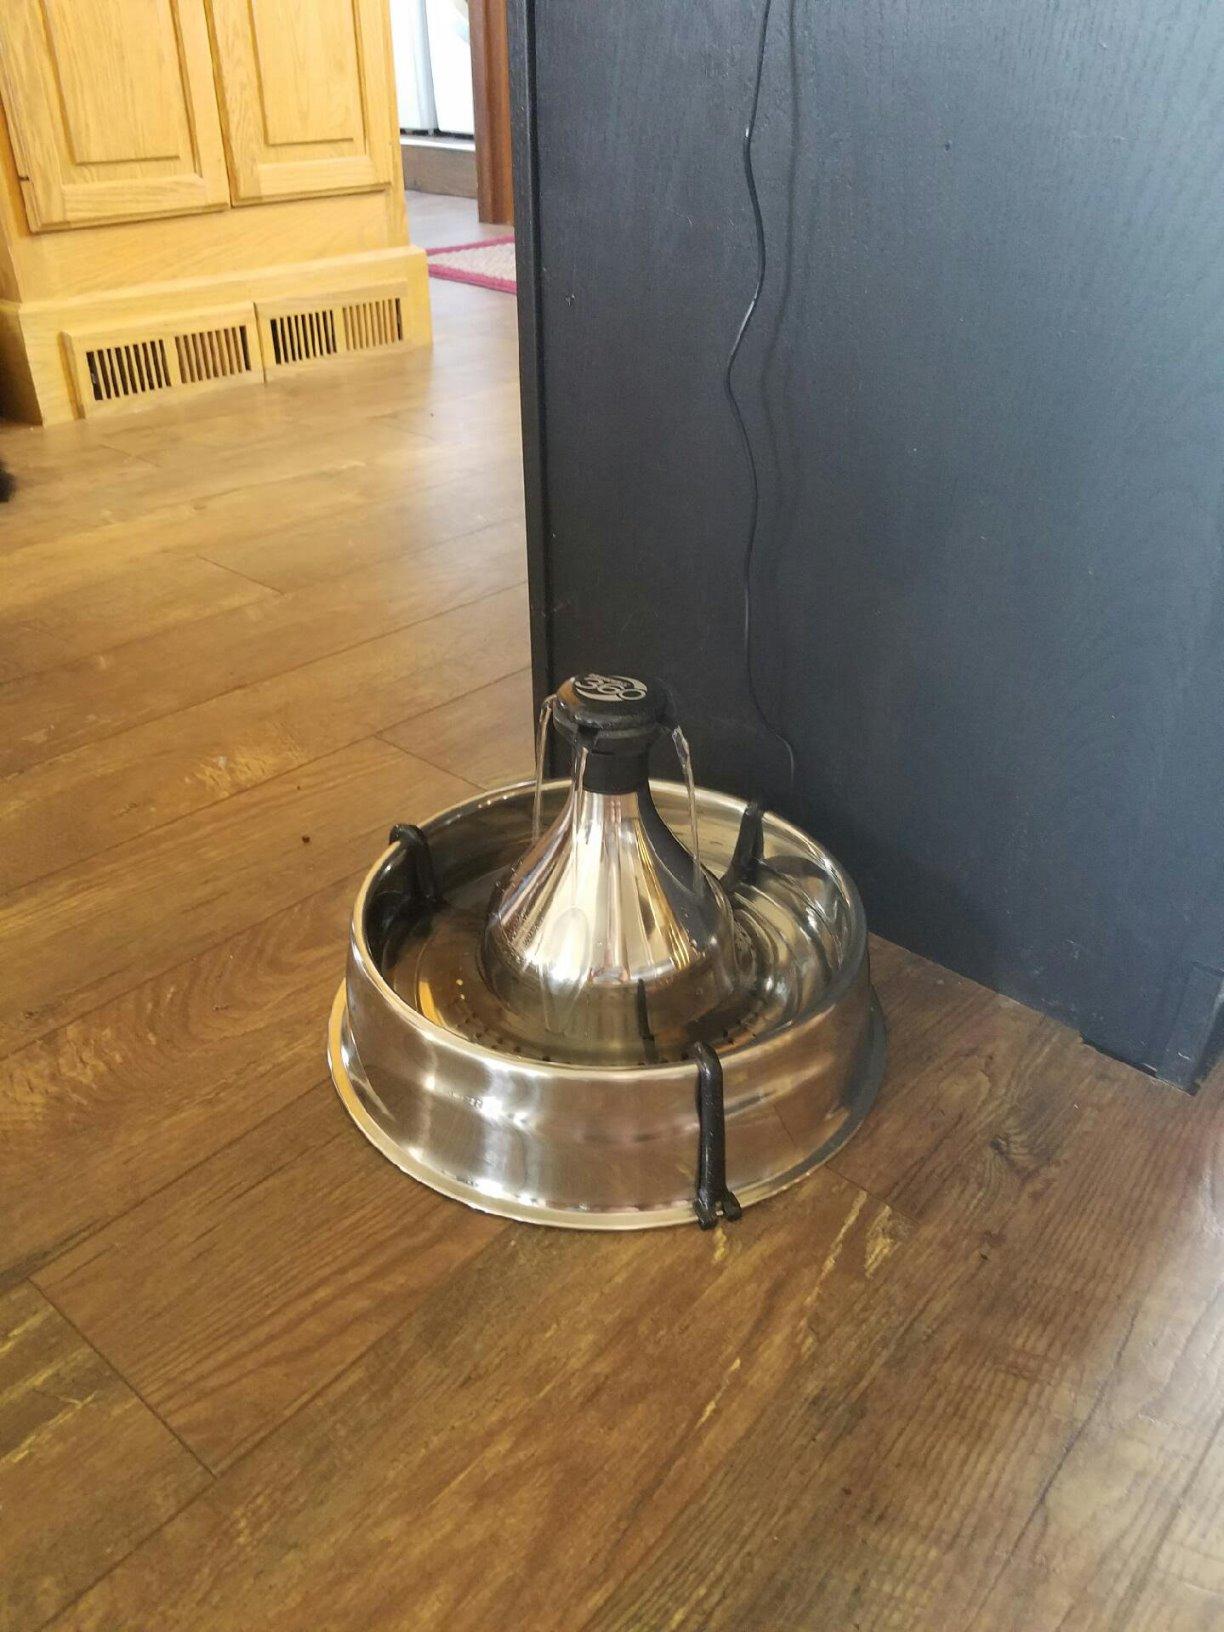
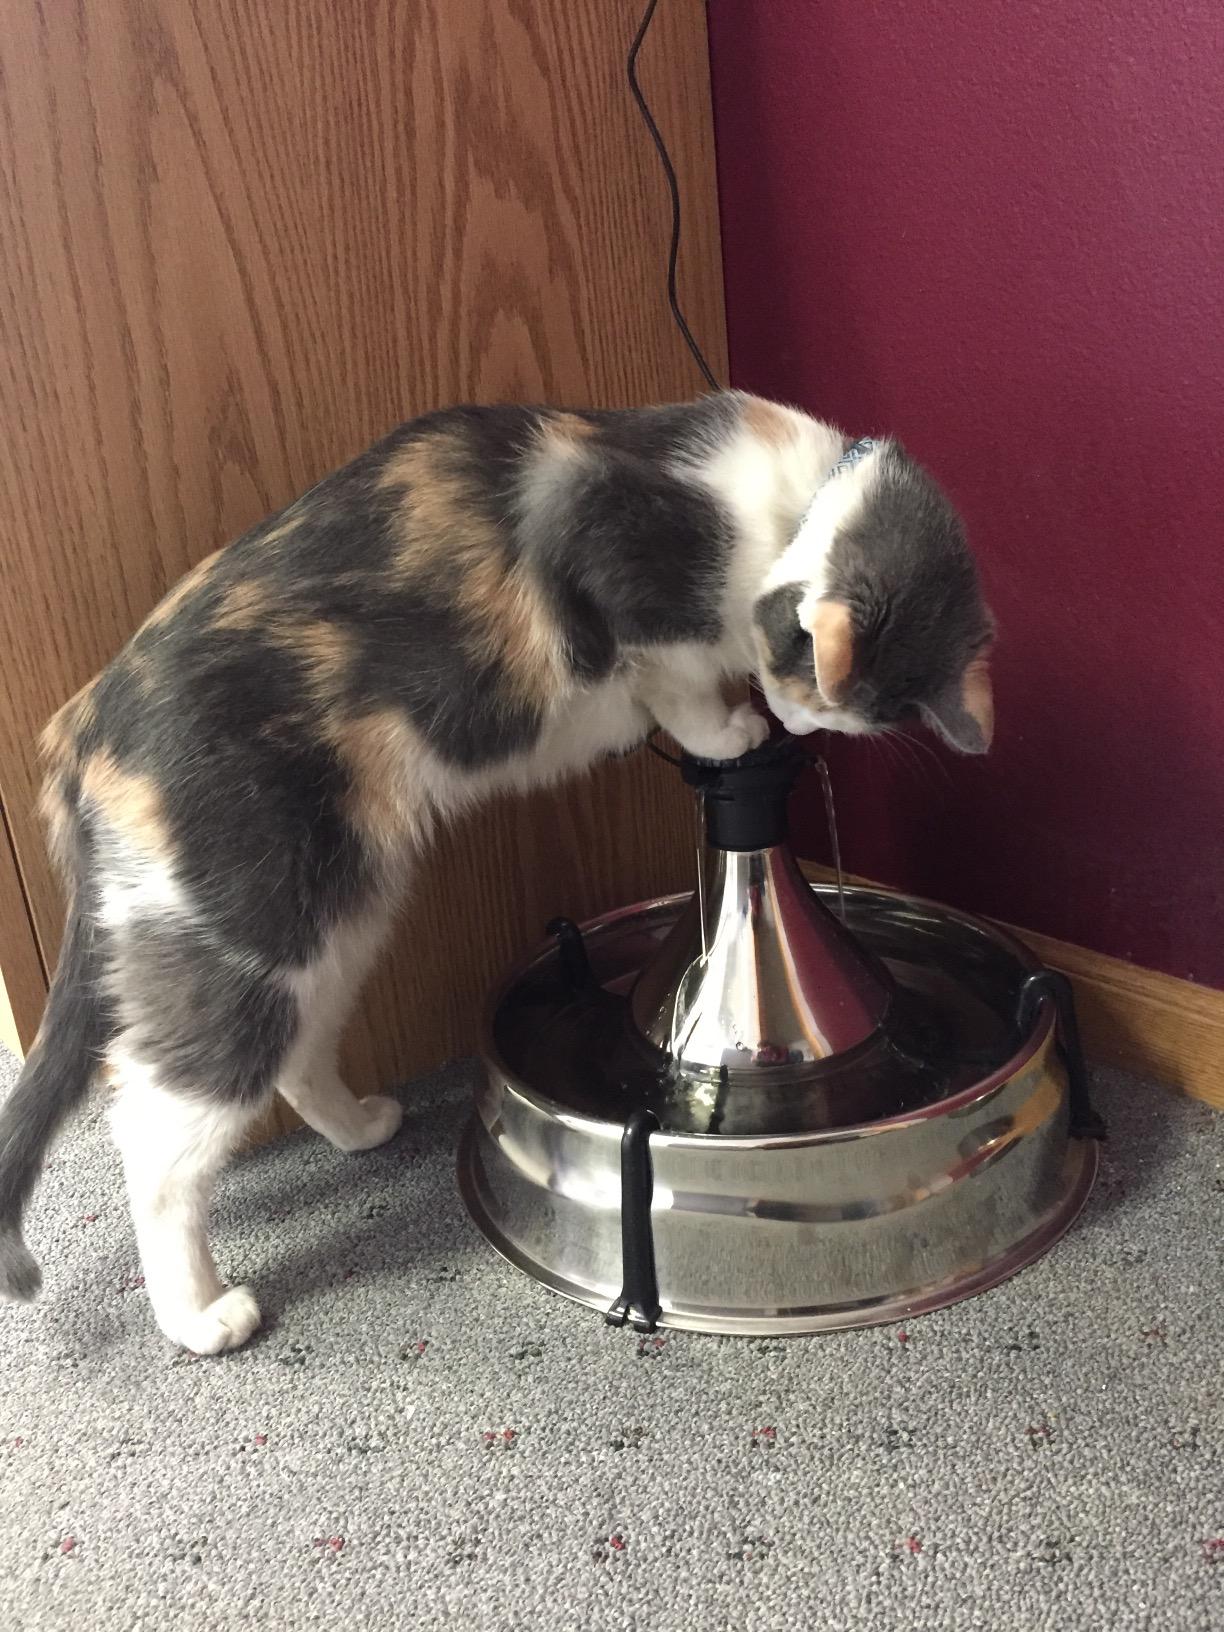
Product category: items_bowl
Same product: yes